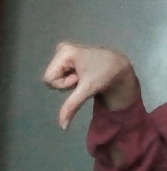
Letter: waw